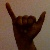
The image shows a hand gesture representing the letter 'Y' in Indian Sign Language.